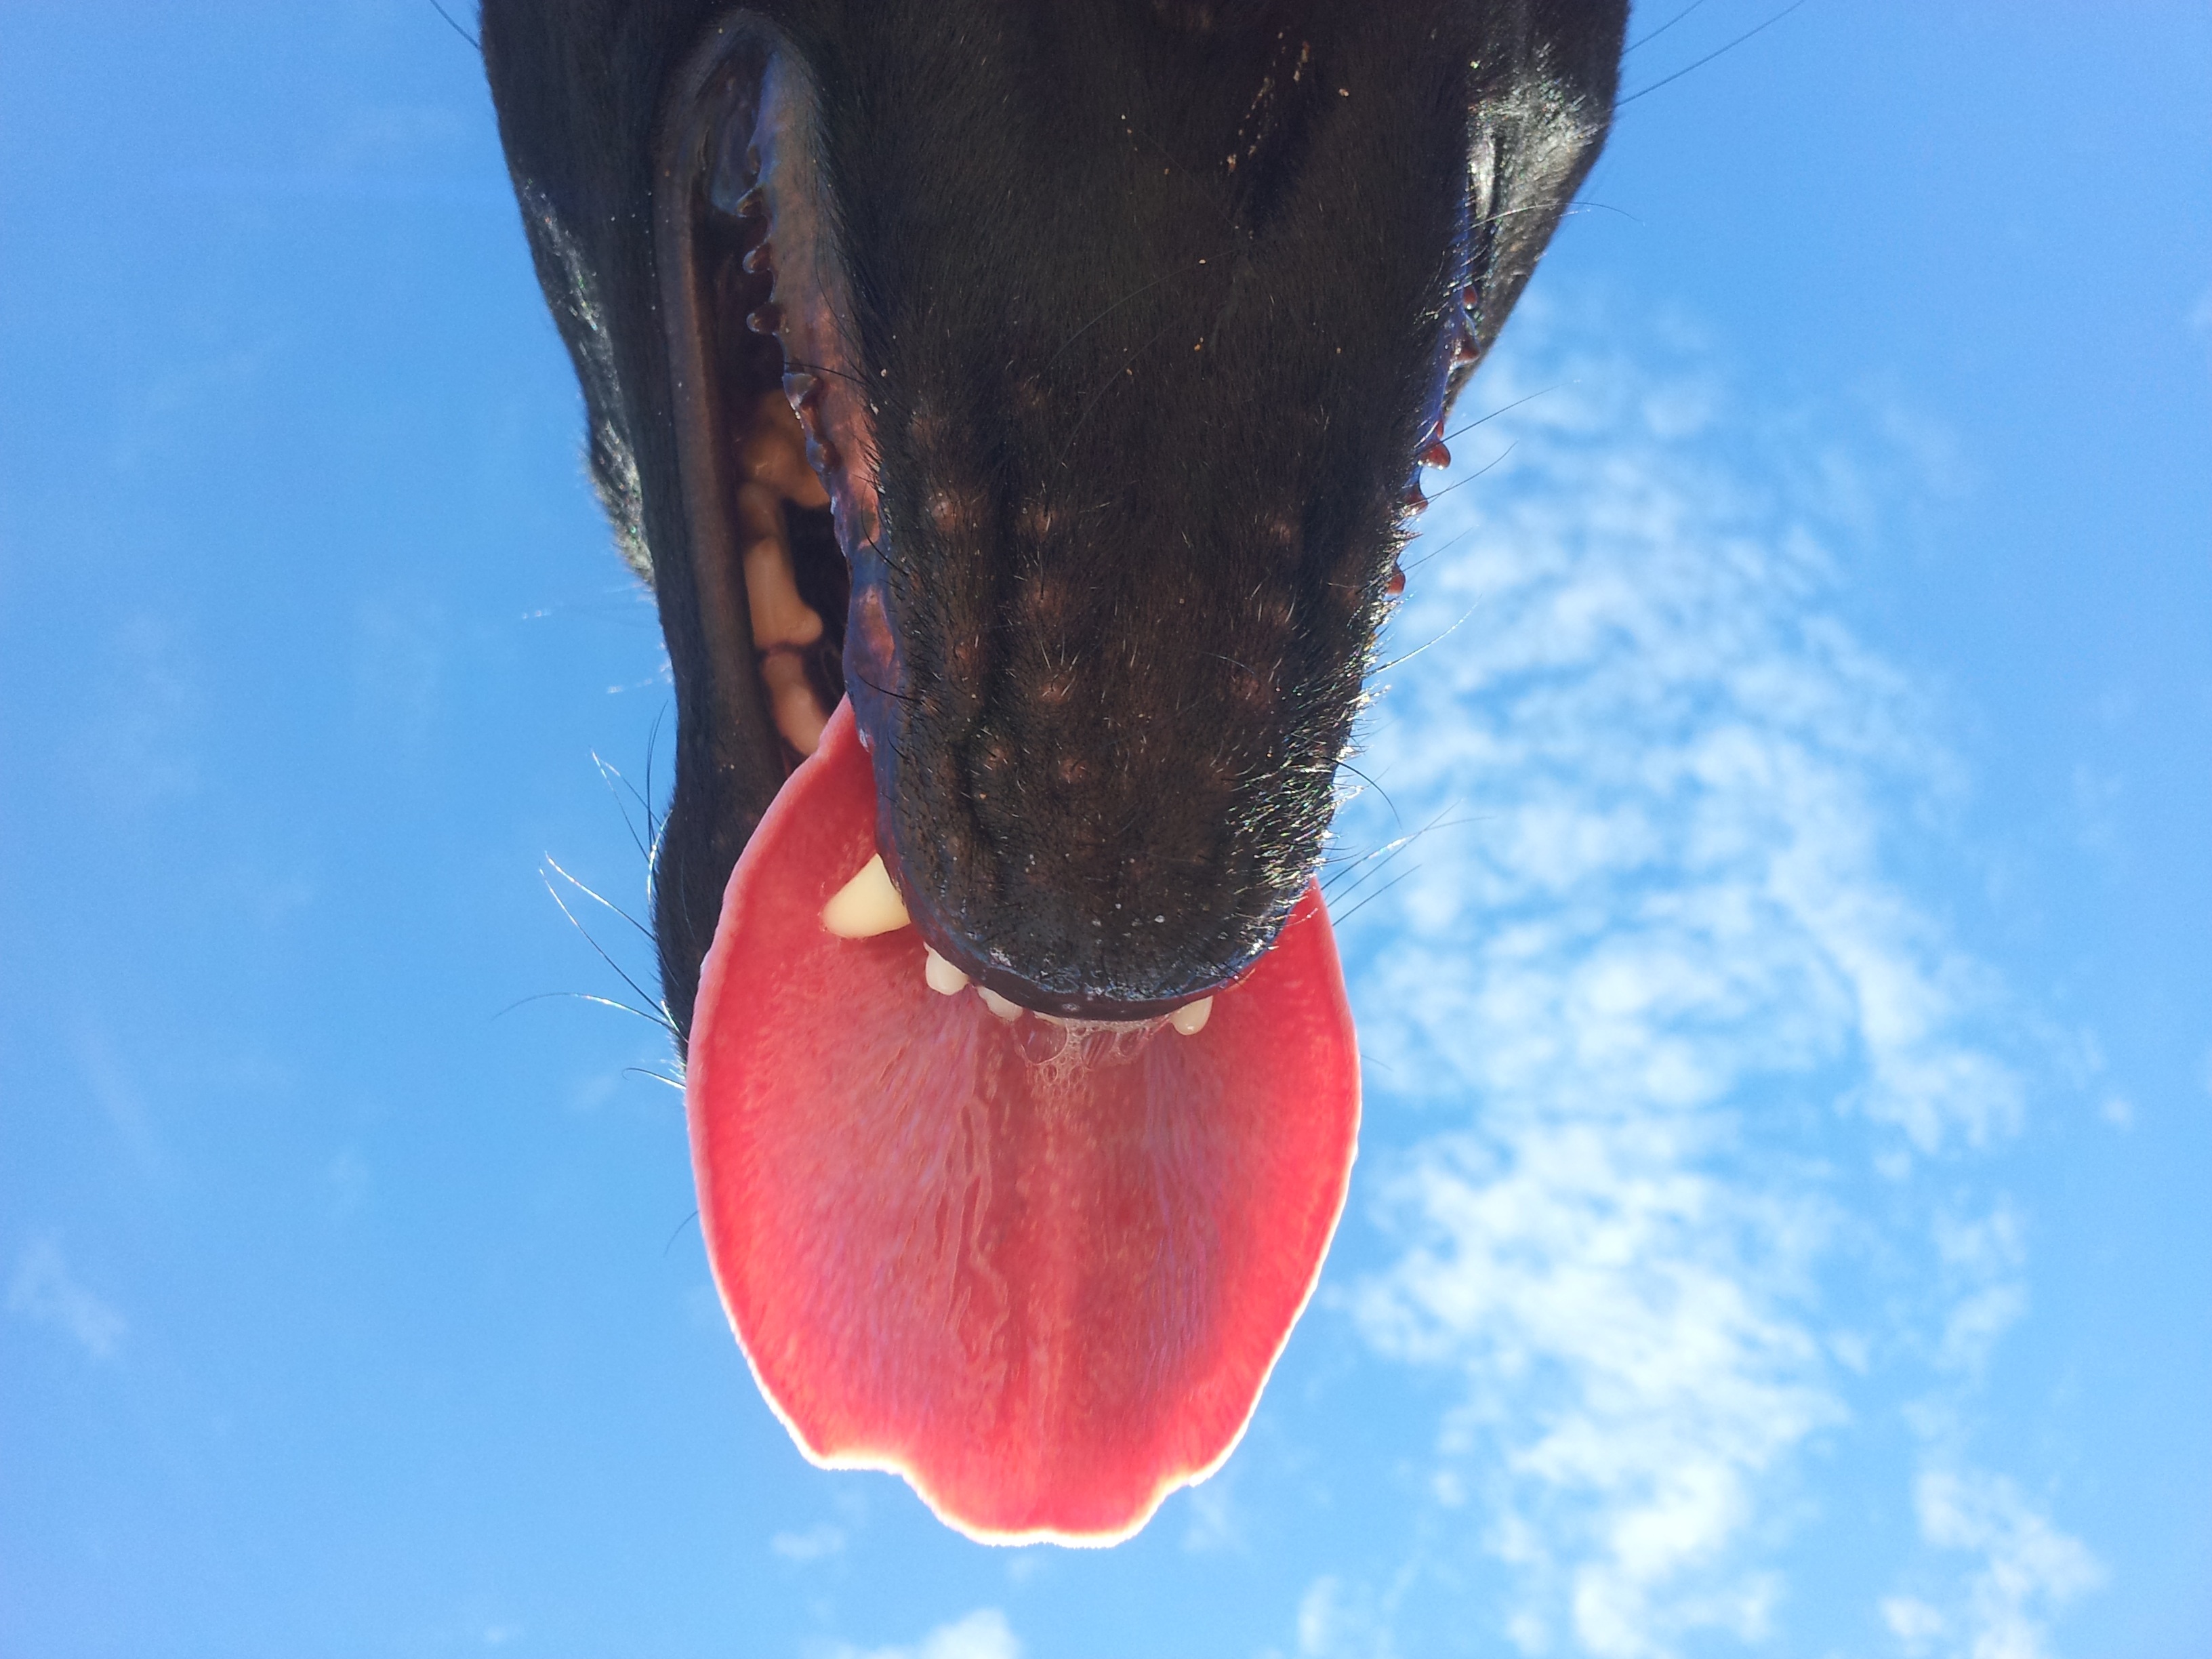
sky, flower, dog, red, blue, close, human body, snout, tongue, organ, dog snout, atmosphere of earth